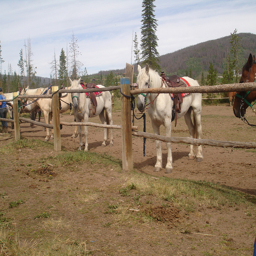
Horses are saddled and staring at a fence.
A pen filled with horses standing on top of grass covered ground.
A herd of horses standing next to a fence.
The horses are standing along the wooden fence.
this is horses standing behind a wood fence